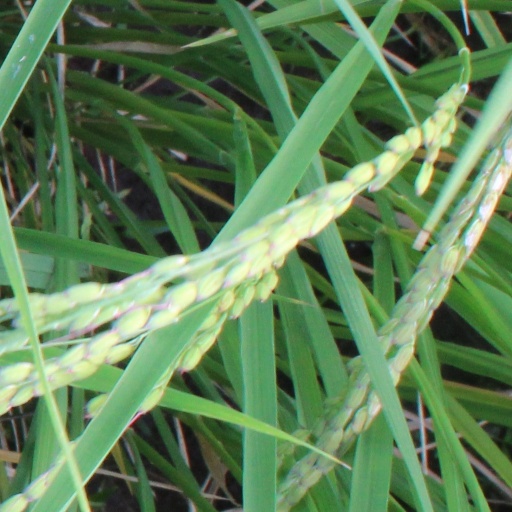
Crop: rice